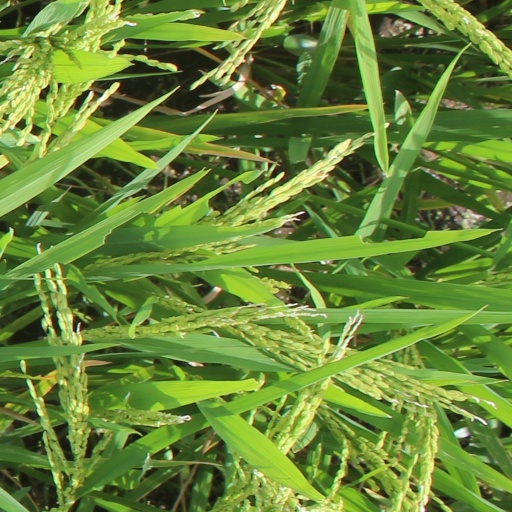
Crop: rice